Ełk

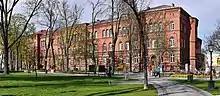
The court building, built in 1880, nowadays an elementary school

In May 1845, a Polish resistance movement in the city was organized by Kazmierz Szulc, whose aim was to prepare local Polish youth for an uprising. During the January Uprising, weapons were smuggled through the city to the Russian Partition of Poland, and Polish insurgents fleeing the Russian Partition took refuge in the city; among others, a detachment of Colonel passed through it.